Maidstone

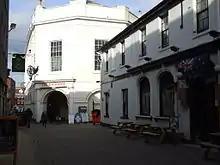
The Exchange

In 2001, religions were 73.9% Christian, 0.8% Muslim, 0.7% Hindu, 0.3% Buddhist, 0.14% Sikh and 0.11% Jewish. 15.8% had no religion, 0.6% had an alternative religion, while 7.7% did not state their religion.